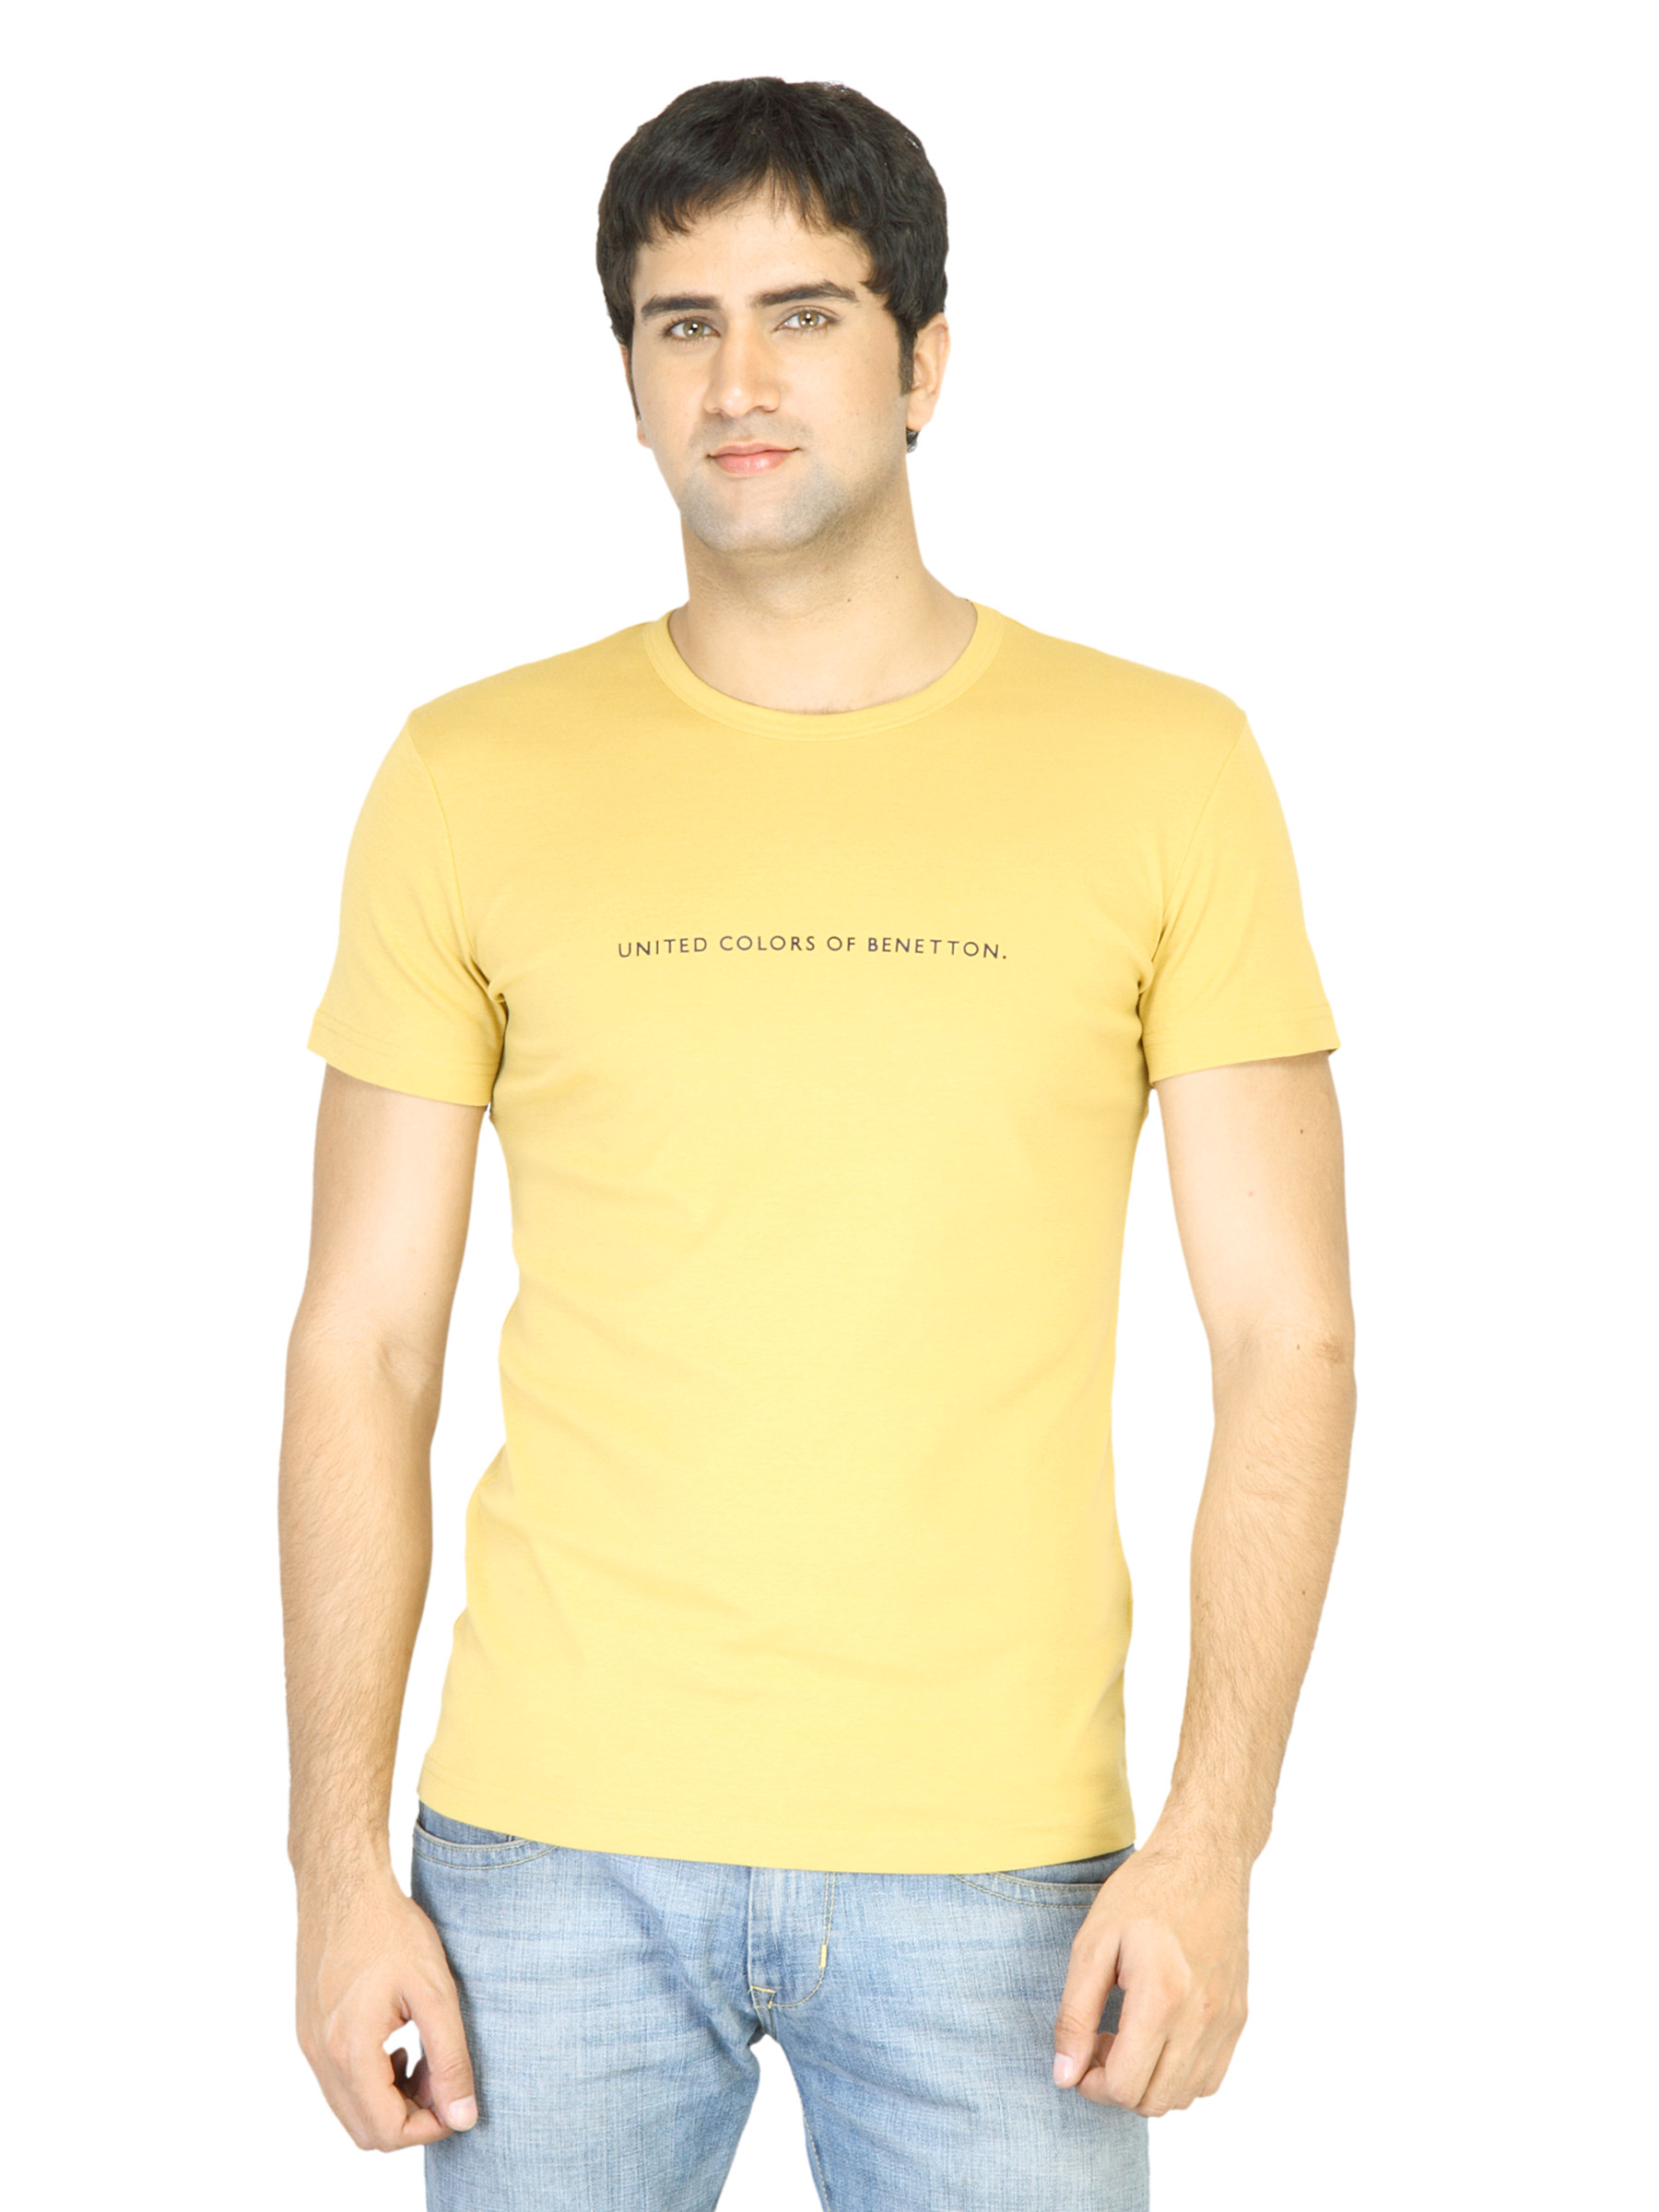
United Colors of Benetton Men Yellow T-shirt
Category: Apparel / Topwear / Tshirts
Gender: Men
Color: Yellow
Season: Summer 2011
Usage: Casual